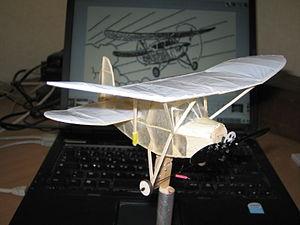
HM210 à l'échelle pistachio d'après un plan d'Emmanuel Fillon,poids 4,5g.
Le micro-modélisme est un loisir qui s'apparente au modélisme et qui se consacre à la conception, la fabrication et le pilotage de modèles réduits de très petite taille. Les objets les plus accomplis ont une masse ne dépassant pas quelques grammes et ne mesurent que quelques centimètres de longueur. Bien souvent, on qualifie de micro-modèles les objets qui peuvent tenir dans une seule main et qui ont un système de moteur leur permettant de se mouvoir de façon autonome. Le micro-modélisme se distingue donc en ce sens des maquettes, qui restent statiques.